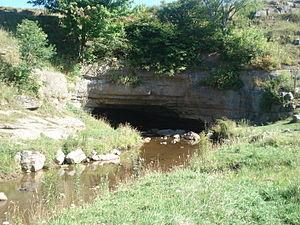
Le calcaire de Greenbrier est une formation calcaire, qui s'est déposée pendant le Viséen et qui s'étend sur toute la Virginie-Occidentale, le Kentucky, l'ouest du Maryland et le sud-ouest de la Virginie. Il est ainsi nommé en référence à la rivière Greenbrier.